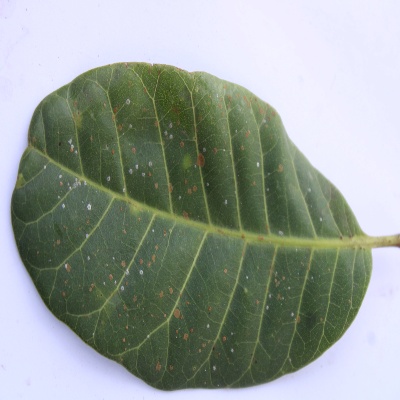
Crop: Cashew
Condition: red rust